Sergey Afanasyev (politician)

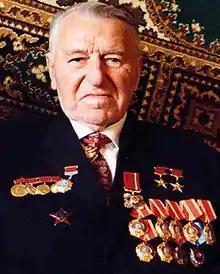
Afanasyev in 1998

Sergey Aleksandrovich Afanasyev (30 August 1918 – 13 May 2001) was a Russian engineer and later politician who was the leading figure in the Soviet Union's missile and space program. He was the Minister of General Machine Building (1965–1983).